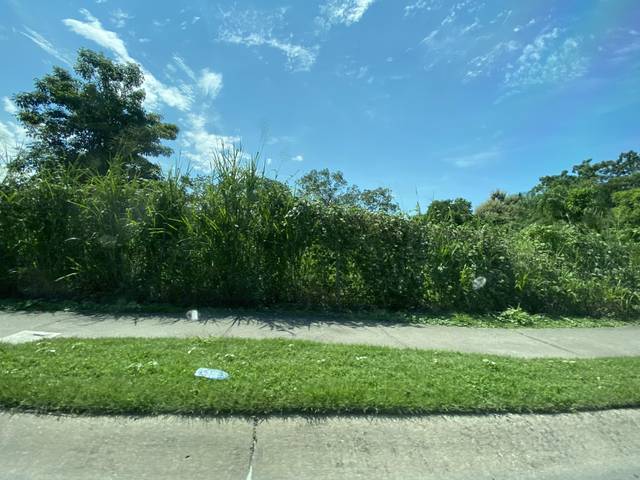
Region: Mexico
Coordinates: 20.639, -105.223